Nandmahar Dham

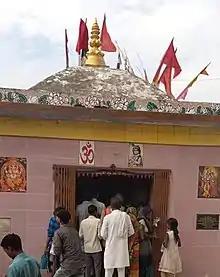
Baba Nandmahar Dham Nandmahar Dham at Musafirkhana, Gauriganj, Amethi

Nandmahar Dham or Baba Nandmahar Dham is a Hindu temple located at Musafirkhana, Gauriganj in Amethi District. Nandmahar Dham temple is related to Krishna, Balram, Nand Baba and Vasudeva. This temple is situated at a distance of about from the state capital Lucknow and from the national capital New Delhi.